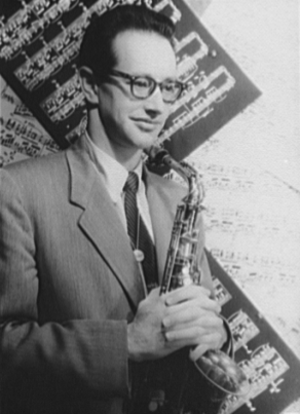
Paul Desmond
Paul Emil Desmond var en amerikansk altsaxofonist, hvis runde tone og flydende frasering var indbegrebet af jazzens klangideal.